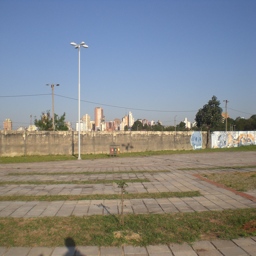
we went for a walk along the river first time i have ever seen the city 's skyline !